Grand Duchess Maria Alexandrovna of Russia

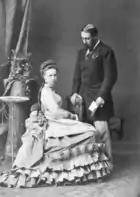
Engagement photograph of Grand Duchess Maria Alexandrovna and Prince Alfred, 1873

Queen Victoria was also against the match. No British prince had ever married a Romanov; she foresaw problems with Maria's Orthodox religion and Russian upbringing. The Queen considered that Russia was generally "unfriendly" towards Britain and she was also suspicious about Russian moves in the direction of India. Victoria was dismayed, therefore, when she heard that official negotiations had restarted in January 1873. There were rumors going about Saint Petersburg that Maria had compromised herself with Prince Nikolai Golitsyn, the Emperor's aide-de-camp, and her family were anxious to see her settled. Alfred refused to believe those rumors and he was prepared to fight to marry the person he loved. Queen Victoria therefore swallowed her pride and said nothing. Both mothers continued to look for other partners for their children, but Alfred and Maria would not have anyone else. Maria liked neither the Prince of Württemberg nor the Prince of Mecklenburg-Strelitz, who were presented to her as alternatives. As the Empress failed to find a German prince acceptable for her daughter, a meeting among Alfred, the Empress and her daughter took place in Sorrento, Italy, in mid-April 1873. The reunion did not go as planned because Maria came down with fever and Alfred could spend only a short time with her. That year, there was an Anglo-Russian dispute over the Afghan border. The Queen's ministers thought that a marriage might help to ease the tension between the two countries, if only by putting the monarchs into closer contact with one another.